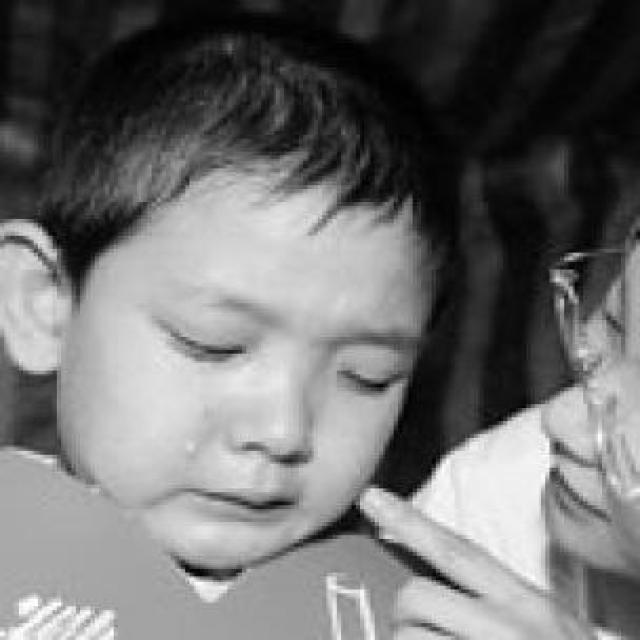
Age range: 0-12